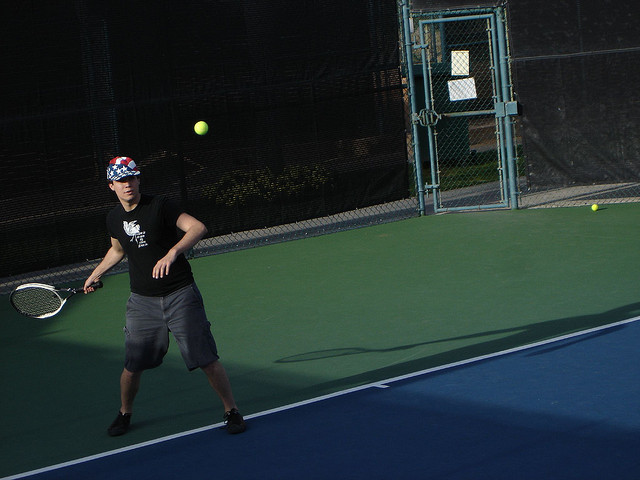
người đàn ông áo đen đang chơi tennis trên sân